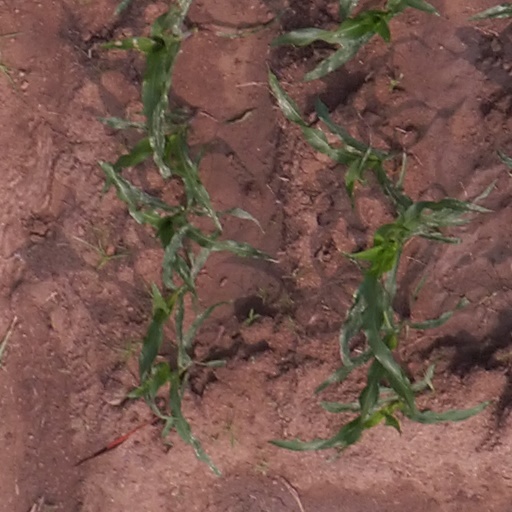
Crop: maize; corn